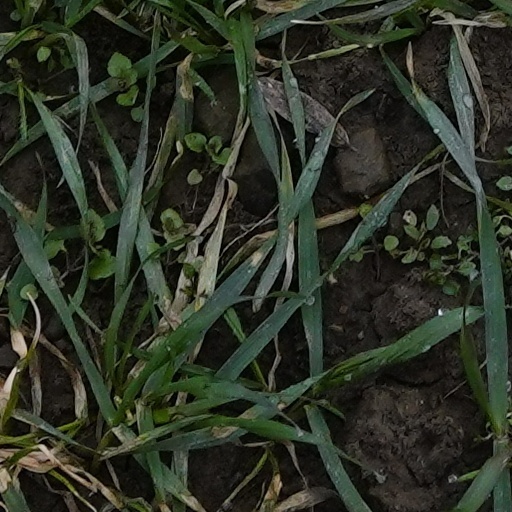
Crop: wheat